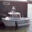
Label: ship